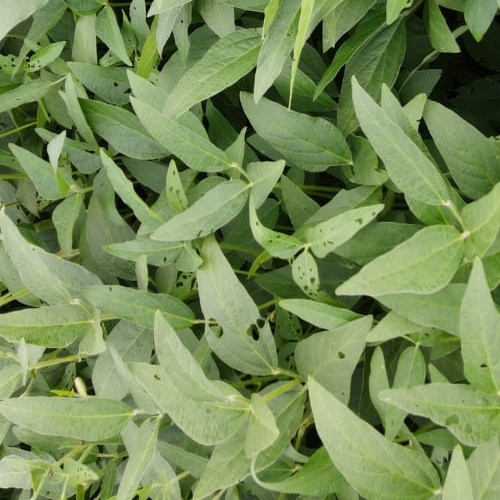
Label: Diabrotica_speciosa